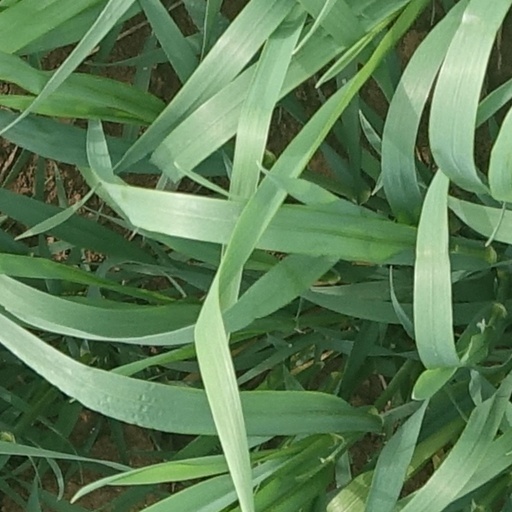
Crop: wheat